Ottoman military band

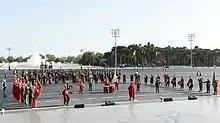
The Ottoman military band performing with the massed bands of the Military Band Service of the Armed Forces of Azerbaijan during a parade in honor of the 100th anniversary of Battle of Baku

The costumes worn by the "mehterân", despite wide variance in color and style, are always very colourful, often including high ribbed hats which are flared at the top and long robes wrapped in colourful silks. The band director, conductor and section leaders all wear red robes. A colour guard wearing period uniforms and carrying weapons and flags of the era is present.